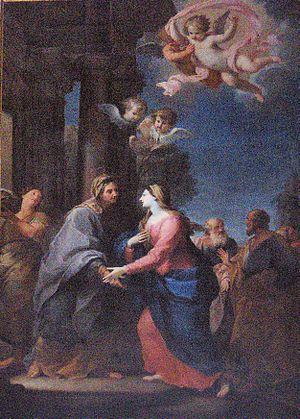
Giacomo Zoboli est un peintre italien.